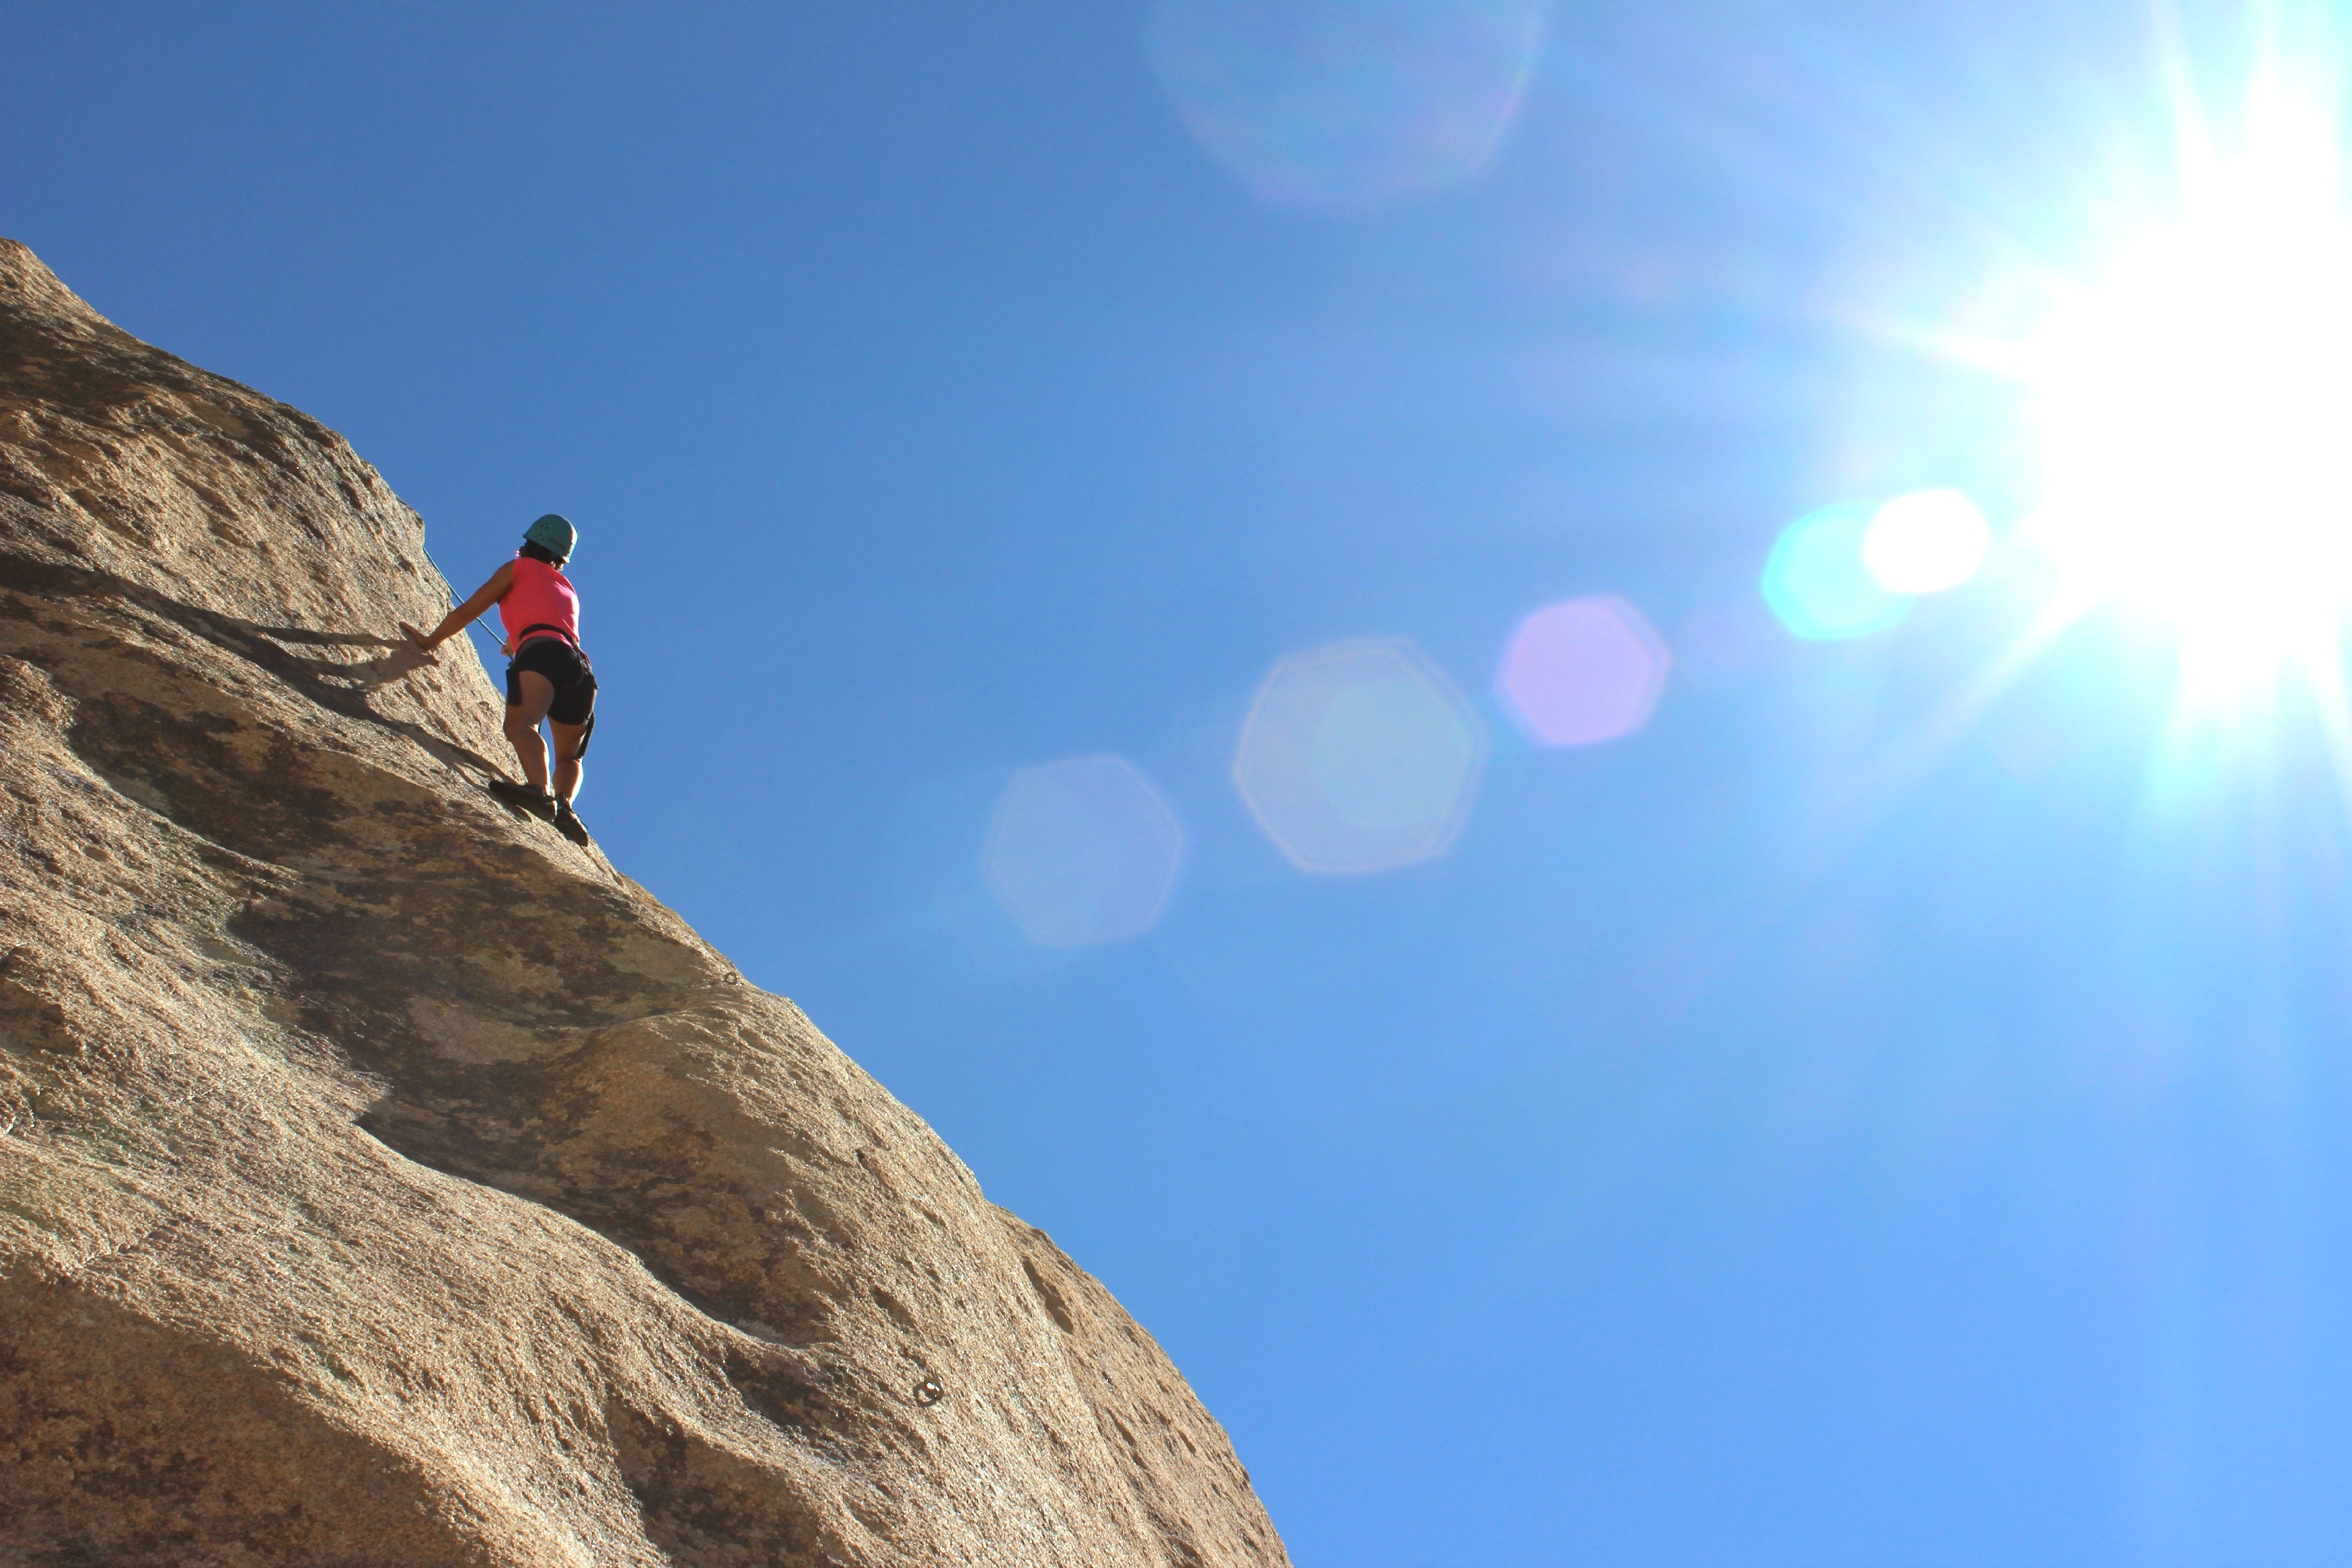
nature, outdoor, rock, person, mountain, sky, sport, adventure, wall, stone, recreation, cliff, high, blue, climbing, rock climbing, climber, extreme, extreme sport, height, mountaineering, sports, mountaineer, vertical, active, challenge, outdoor recreation